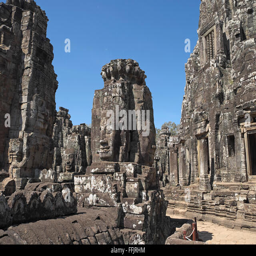
huge stone faces on the towers .